John Carpenter

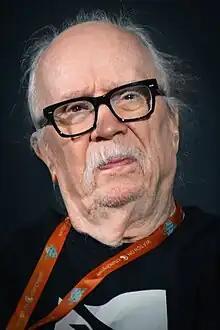
Carpenter in October 2023

Carpenter also worked as a composer and executive producer on the 2021 sequel "Halloween Kills" and 2022's follow-up "Halloween Ends".